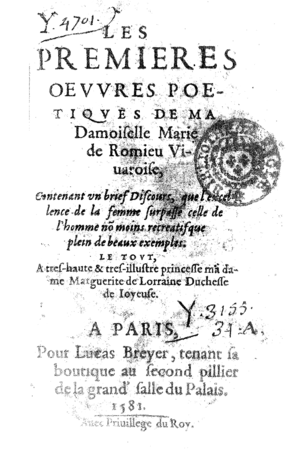
Les premières oeuvres poétiques de Mademoiselle Marie de Romieu, Vivaroise , contenant un brief discours que l'excellence de la femme surpasse celle de l'homme, non moins recréatif que plein de beaux exemples... Éditeur
Marie de Romieu est une femme de lettres française, née vers 1545 à Viviers en Ardèche et morte vers 1590.